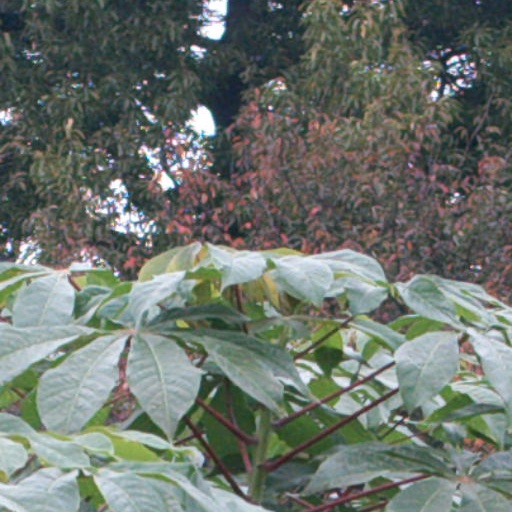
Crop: cassava